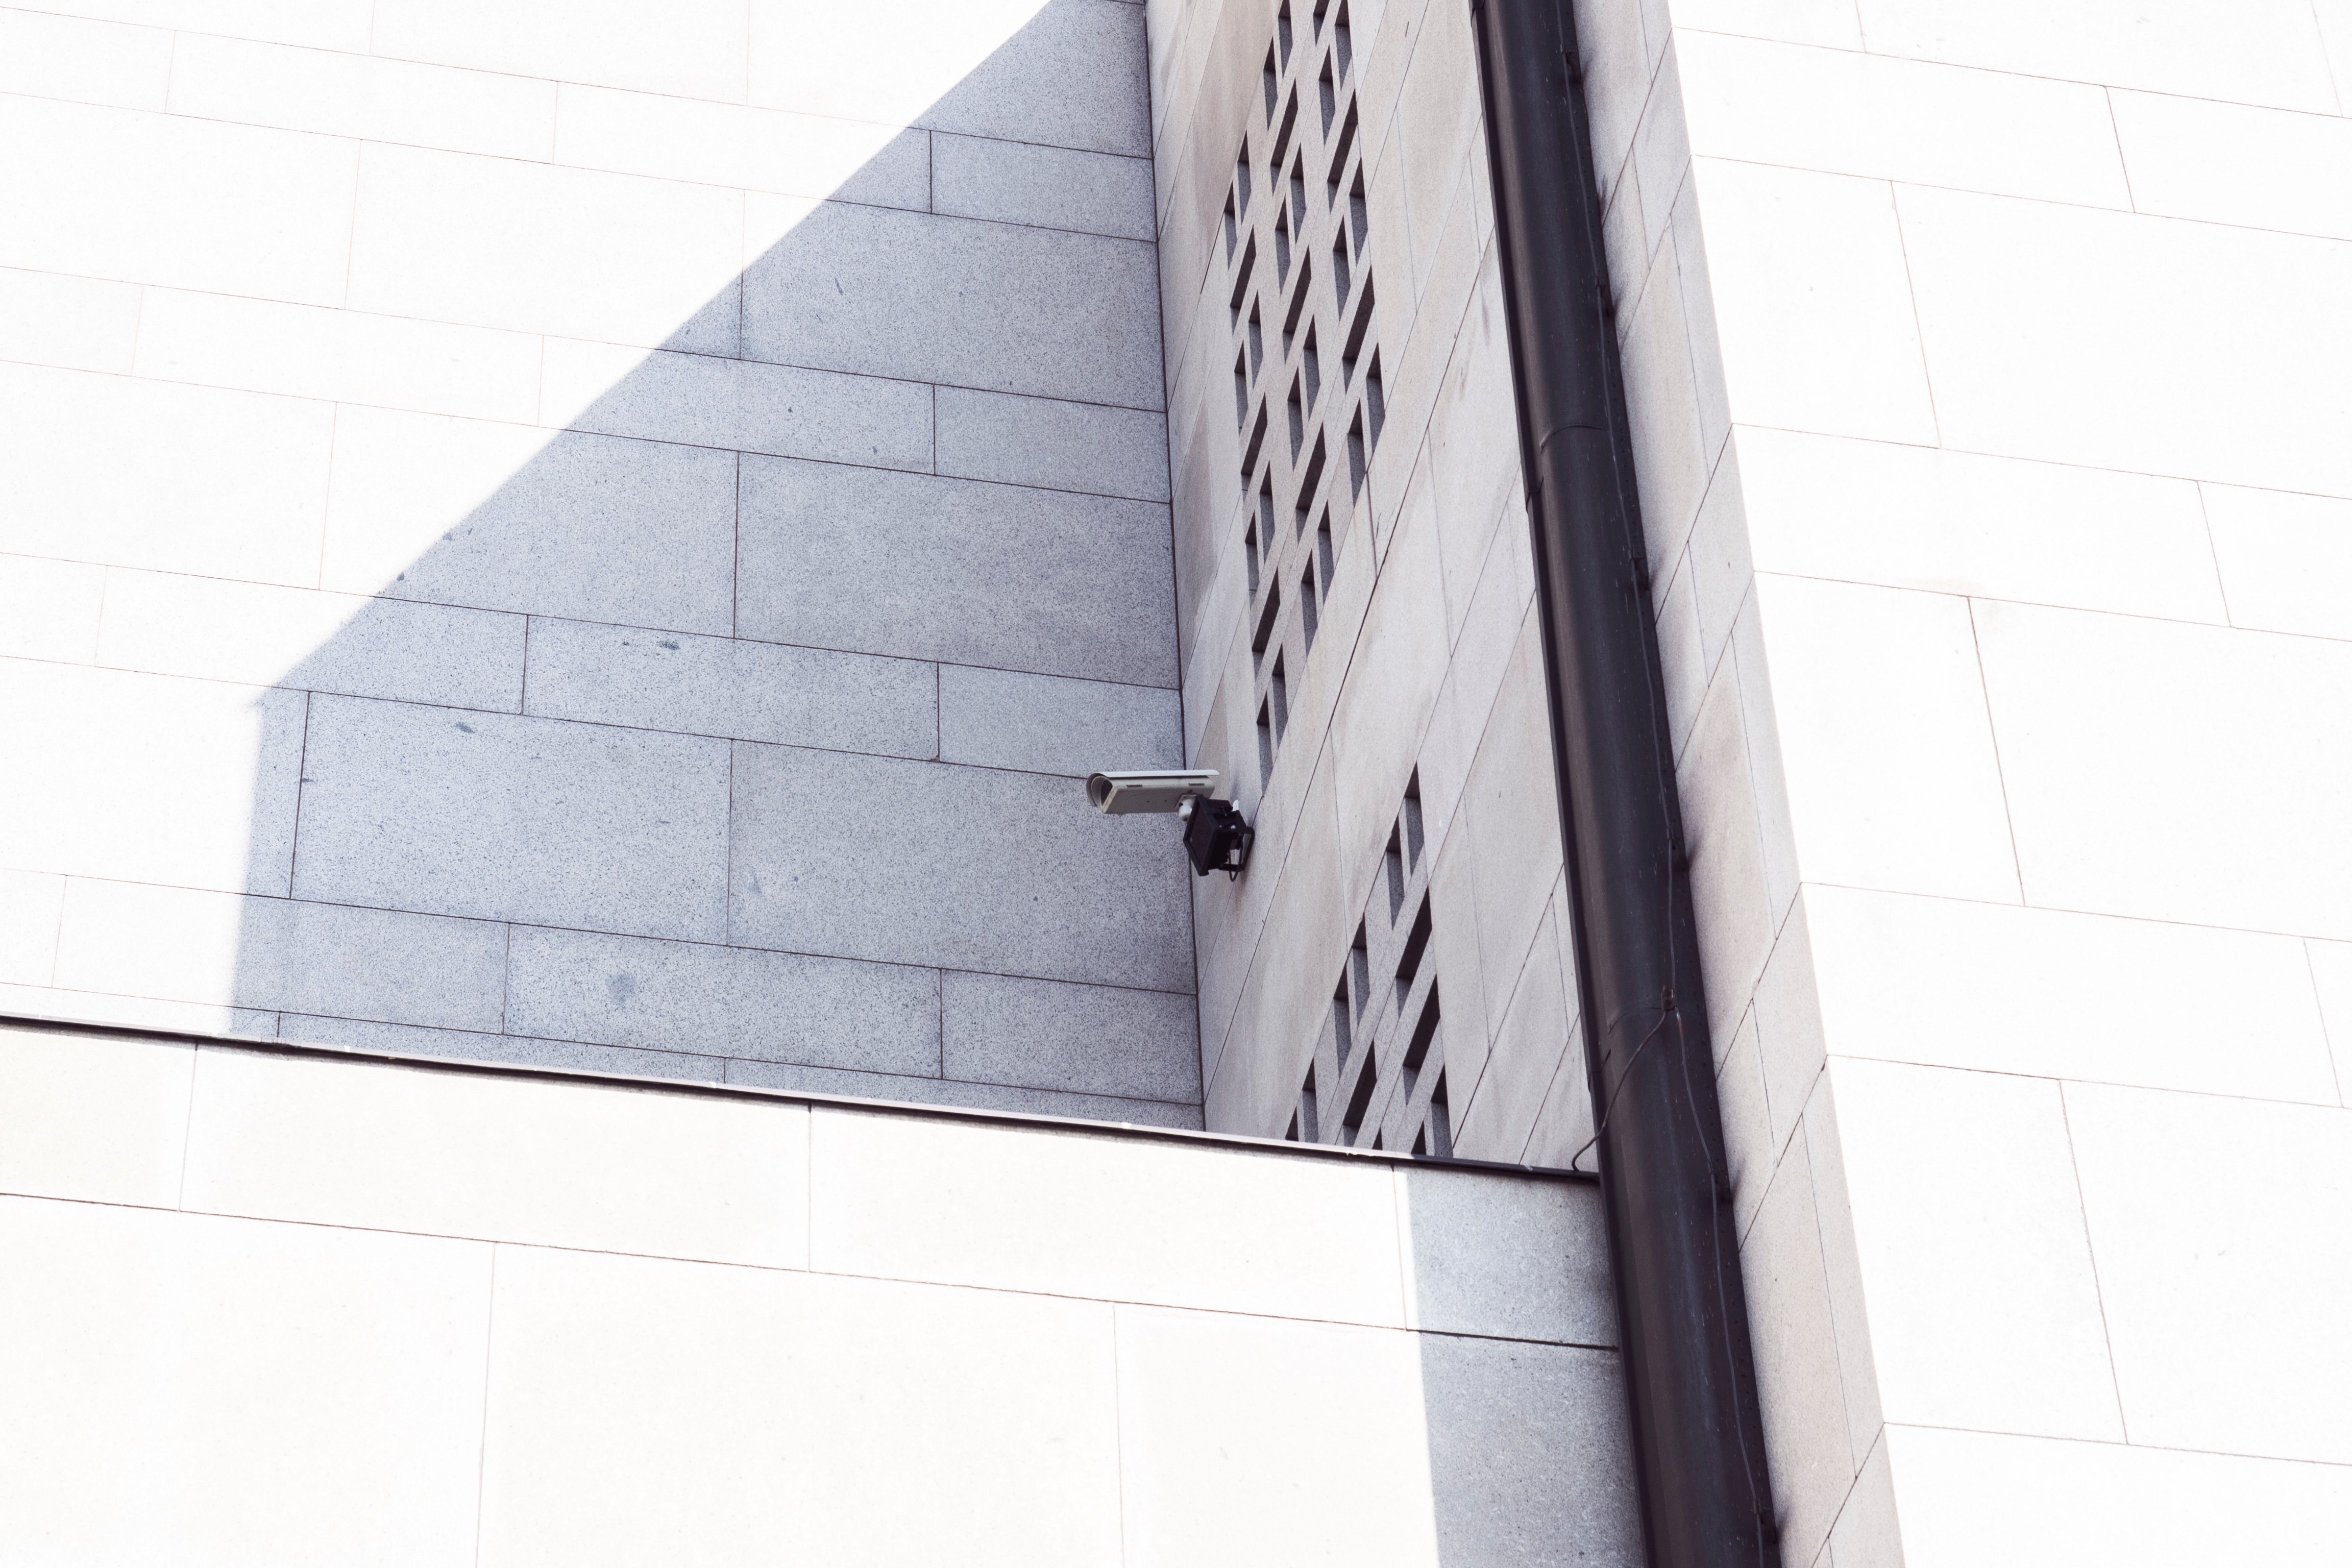
floor, window, wall, facade, material, interior design, handrail, siding, daylighting